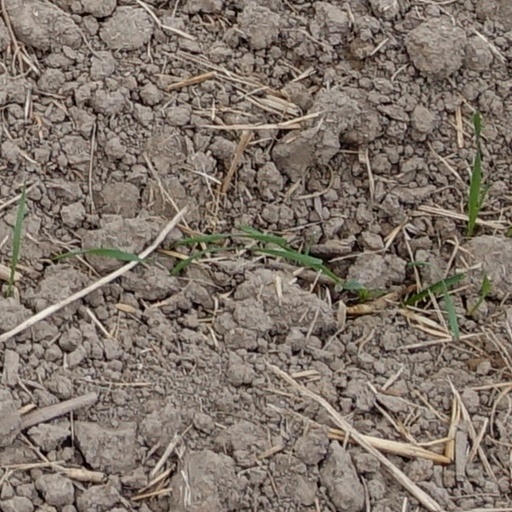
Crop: wheat